Answer in natural language. How many Doorways are visible in the scene? Choose between the following options: 1, 2, 3, 5 or 4
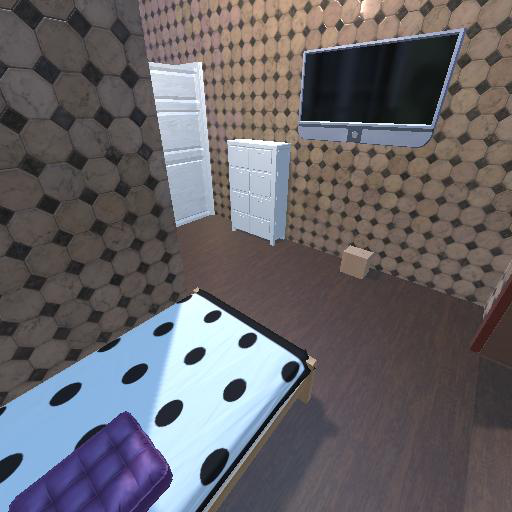
<answer>2</answer>